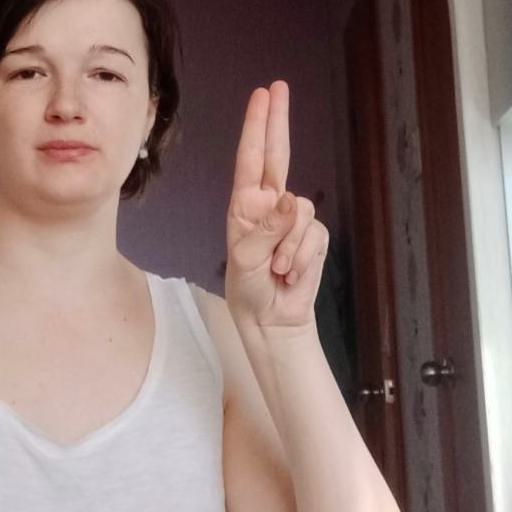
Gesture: two_up